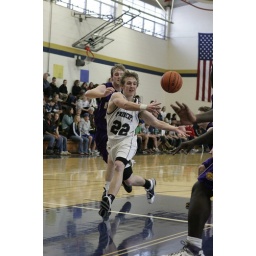
The Principia boys play Brentwood at home - losing by two.